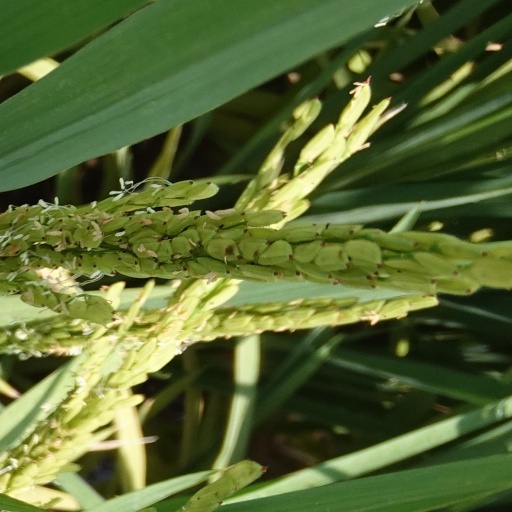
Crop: rice